Food mill

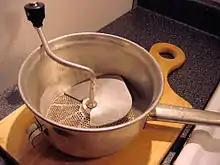

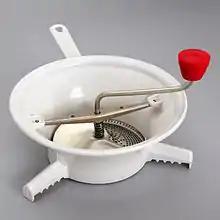
Moulin Legumes No.2

A food mill (also called passatutto, purée sieve, moulinette, mouli légumes, passe-vite, or triturator) is a food preparation utensil for mashing and sieving soft foods invented in Brussels in 1928 by Victor Simon. Typically, a food mill consists of three parts: a bowl, a bottom plate with holes like those in a colander, and a crank fitted with a bent metal blade that crushes the food and forces it through the holes in the plate. The bottom plate may be a permanent part of the device, or interchangeable plates with different hole sizes may be supplied. Three corrugated feet on the base, or two ears on the rim plus the handle, fit on the rim of a cooking pot and hold the mill in position over it.